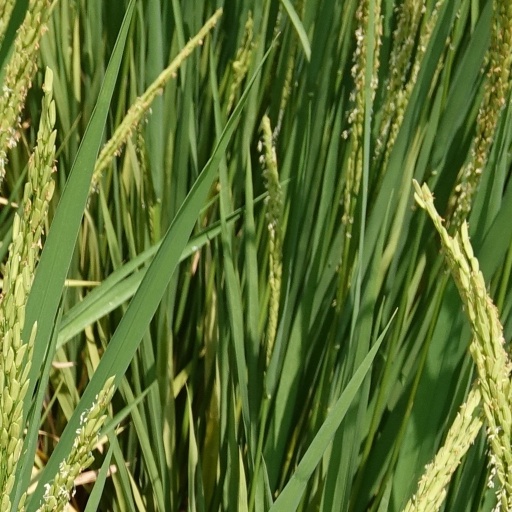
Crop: rice